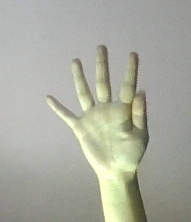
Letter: sheen